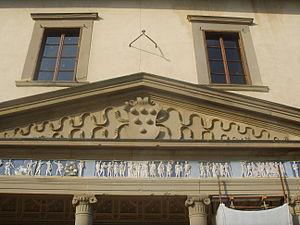
La frise du Parthénon ou « frise des Panathénées » est une frise ionique en marbre du Pentélique de 160 mètres de long représentant 378 figures humaines et 245 animaux. Elle entourait le sékos du Parthénon sur l'Acropole d'Athènes. Si elle a été réalisée par plusieurs artistes, elle fut sculptée très probablement sous la direction de Phidias entre 442 et 438 av. J.-C.